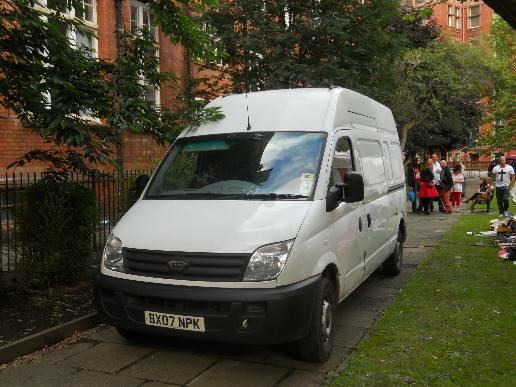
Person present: No